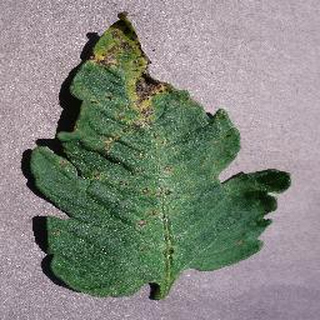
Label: tomato_septoria_leaf_spot